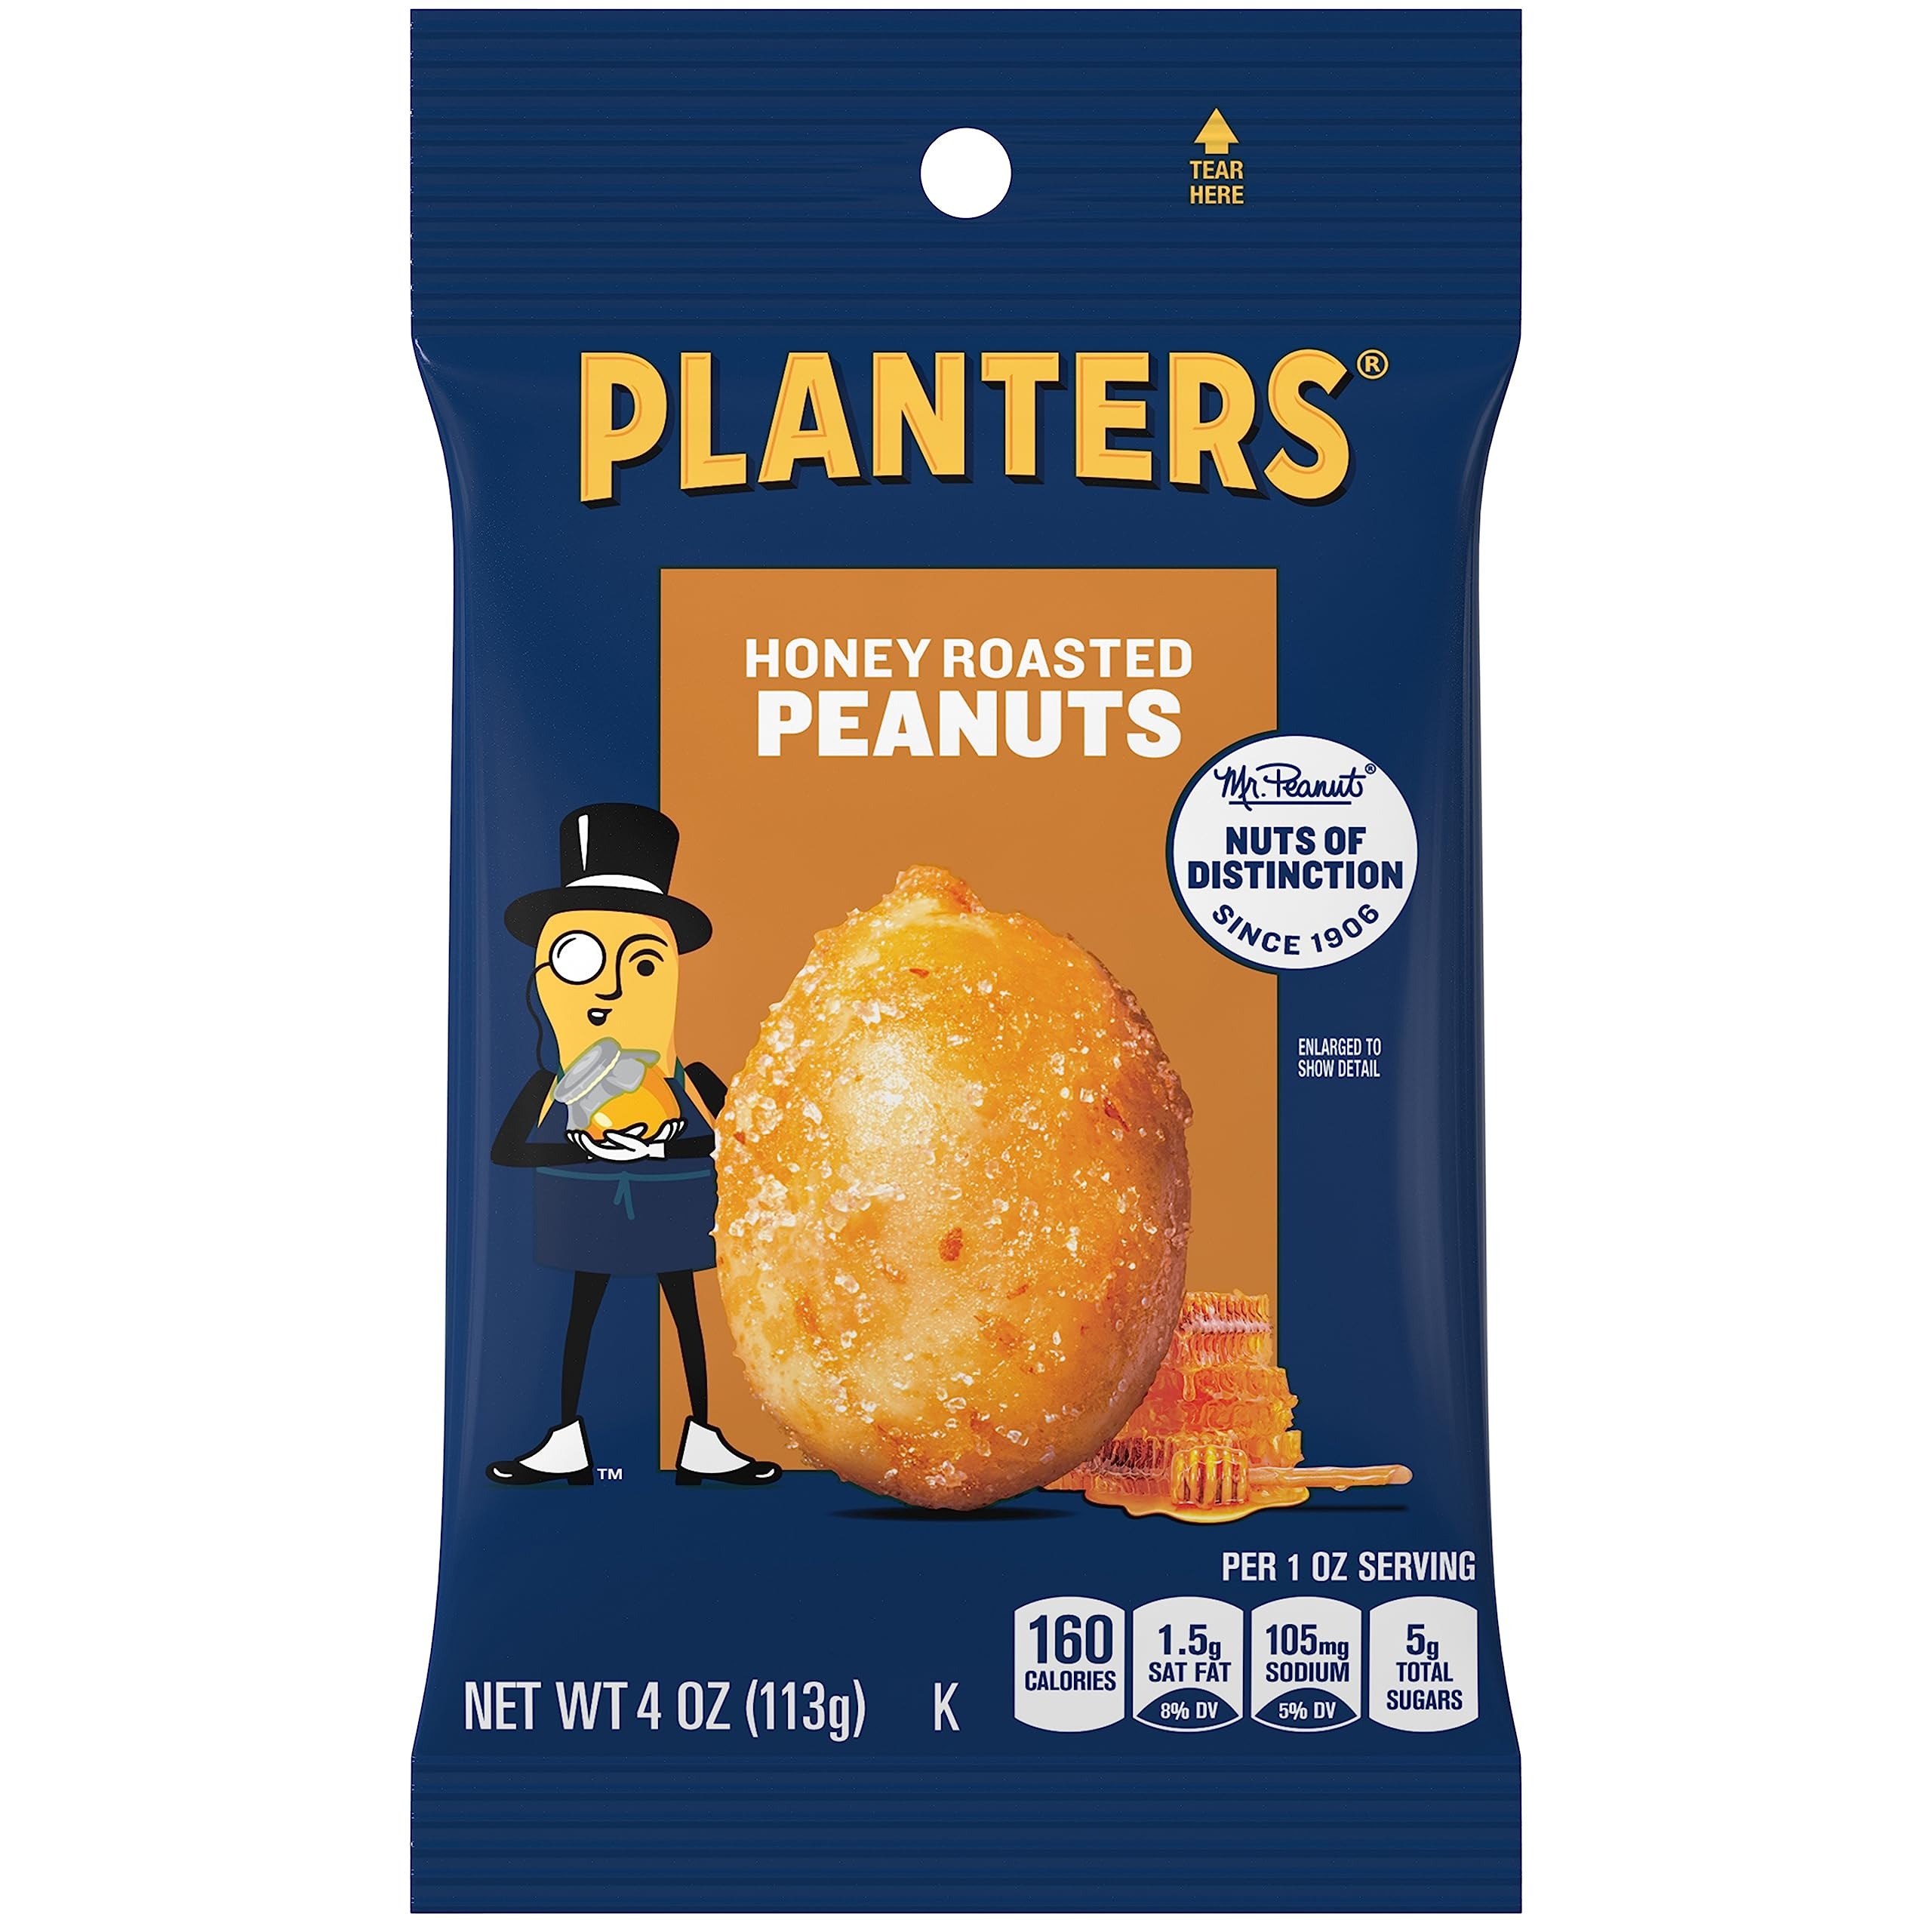
Item Name: Planters Honey Roasted Peanuts, Party Snacks, Plant-Based Protein, 4 Oz Bag, 12 Pack
Bullet Point 1: Sweet & Salty: There’s no need to choose. Go nuts and satisfy all your cravings with the sweet and salty goodness of honey roasted peanuts
Bullet Point 2: Get Crunchy: Roasted with honey and seasoned with salt for an irresistible crunch, these premium PLANTERS peanuts maximize texture and flavor for a truly satisfying snacking experience
Bullet Point 3: Snacks with Substance: 0g trans fat per serving, and Kosher PLANTERS honey roasted peanuts have 7g of plant-based protein per 1oz serving to help keep you going until mealtime
Bullet Point 4: Perfect On-The-Go Snacking: They fit perfectly into your gym bag, backpack or in the car for snacking whenever you need a snack
Bullet Point 5: What You Get: Includes one 4 oz pack containing PLANTERS Honey Roasted Peanuts for easy, sharable snacking; Packaged for freshness and great taste
Value: 48.0
Unit: Ounce

Price: 20